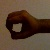
The image shows a hand gesture representing the number 0 in Indian Sign Language.